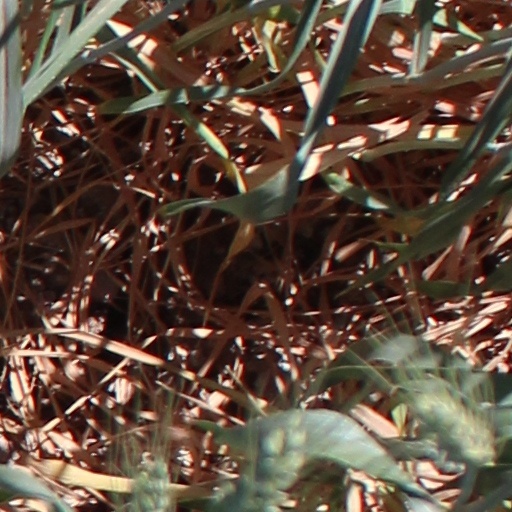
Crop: wheat